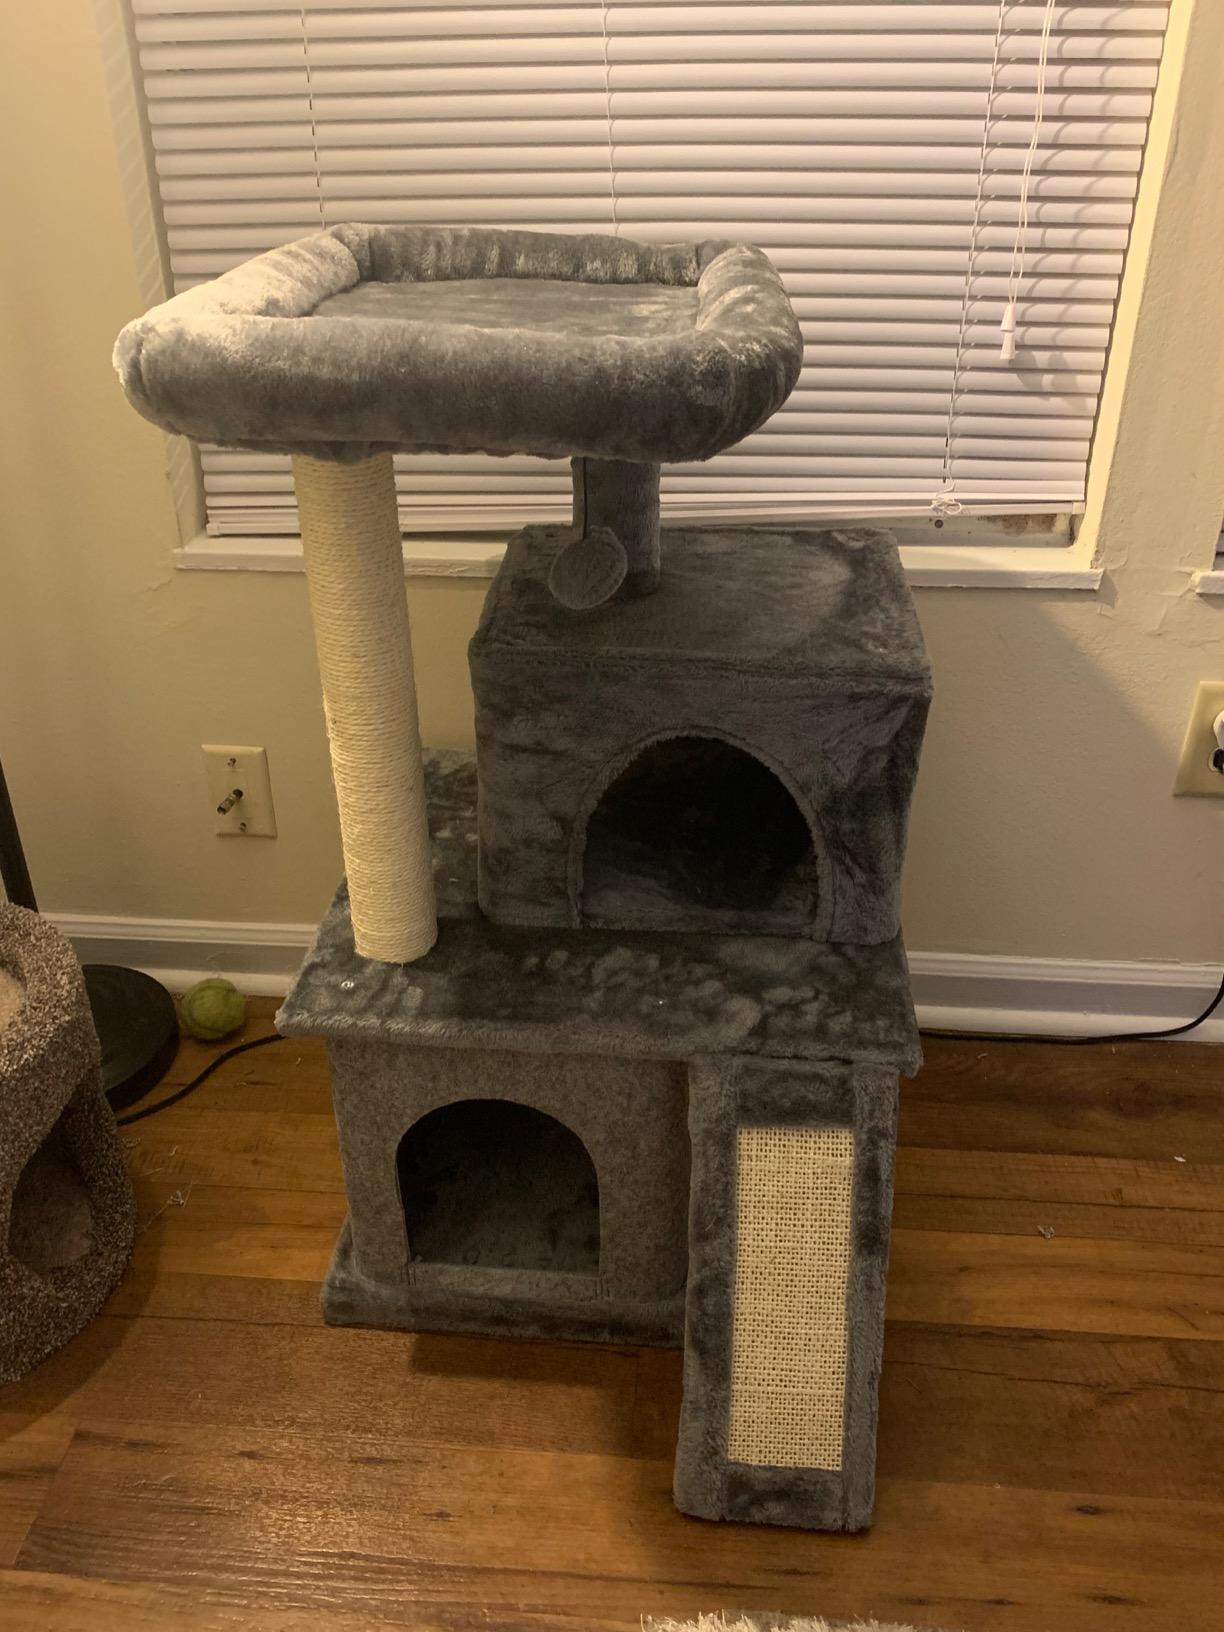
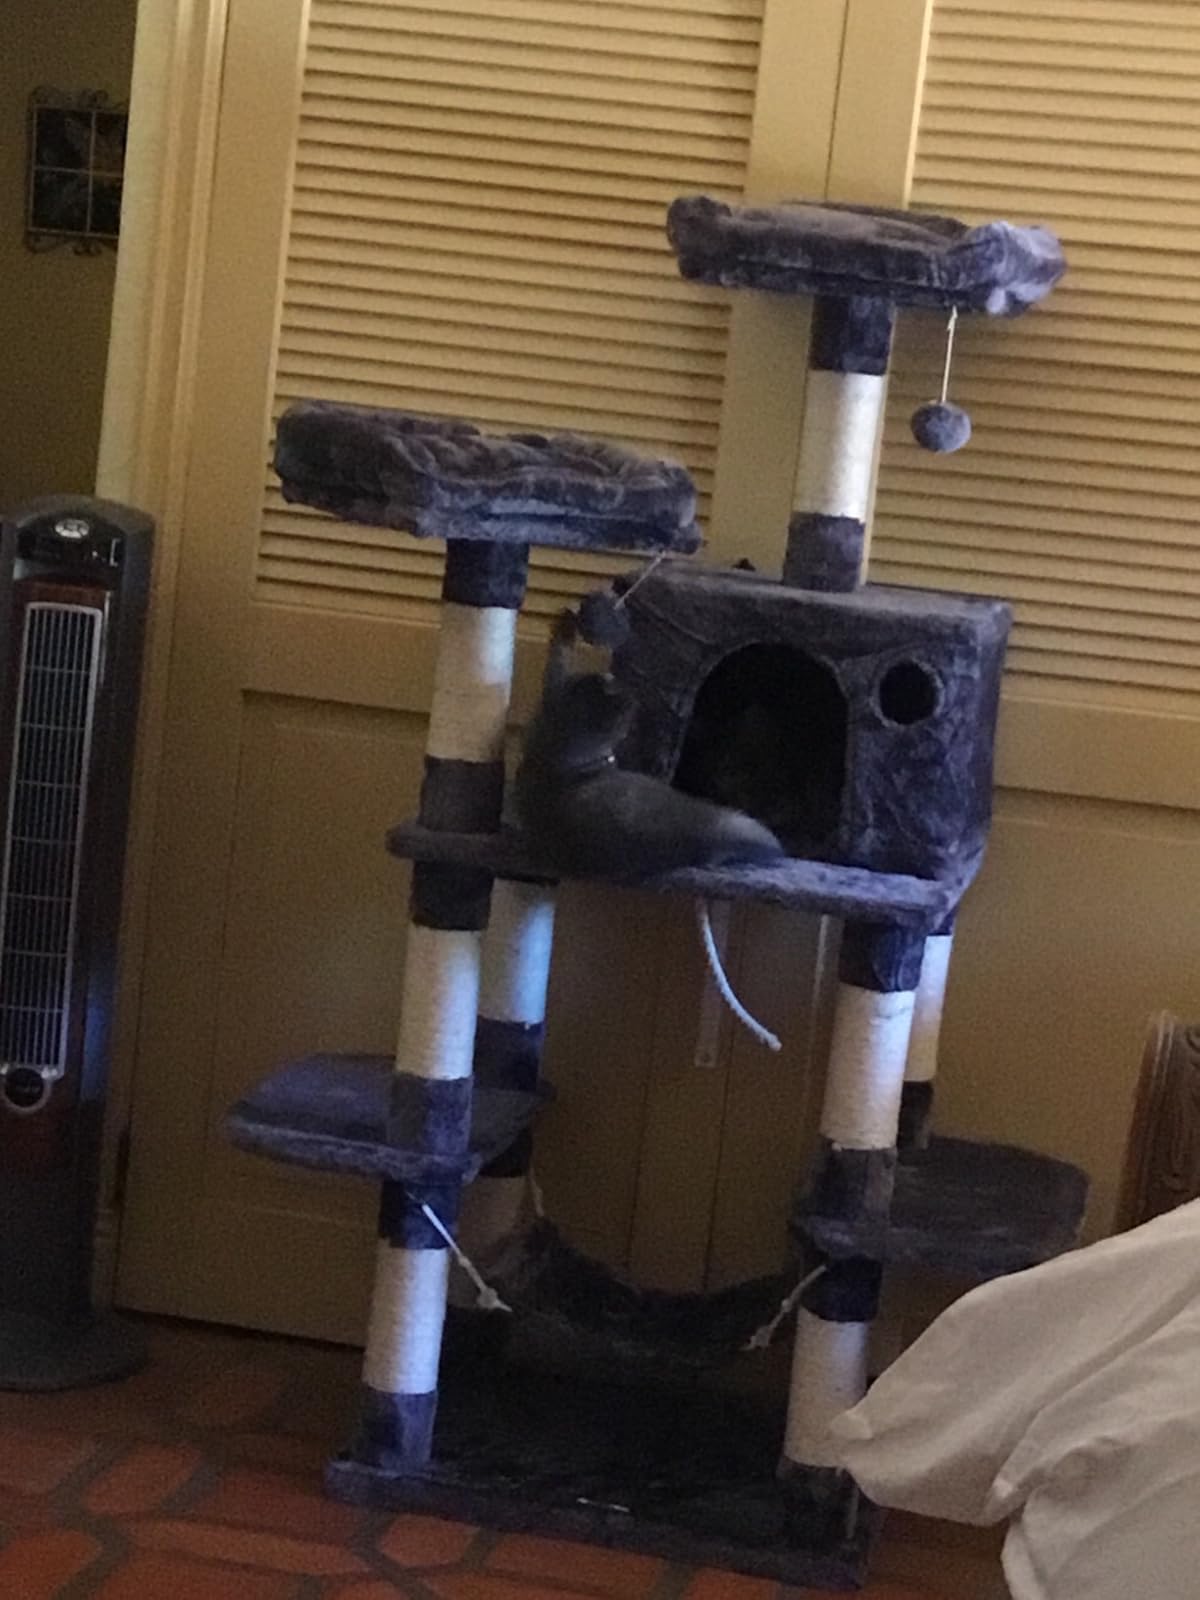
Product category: items_cat tree
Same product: no